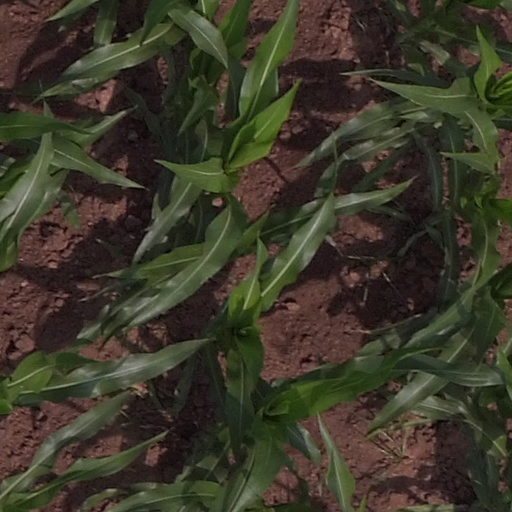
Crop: maize; corn